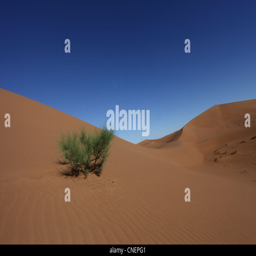
vegetation found in the harsh climate and soil